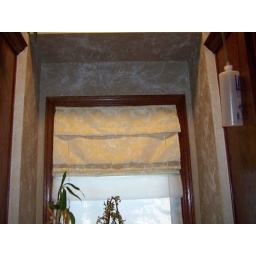
I did this Bellagio Faux painting around this window and on one wall in the dinnette area of the kitchen.